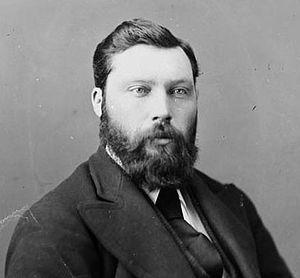
Peter Adolphus McIntyre, né le 19 juillet 1840 et mort le 16 juillet 1910, est un homme politique canadien, servit comme lieutenant-gouverneur de la province de l'Île-du-Prince-Édouard entre 1899 et 1904.